Don Bradman's batting technique

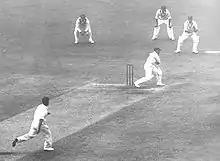
Bradman hooks English left-arm bowler Bill Voce during the 1936–37 series. Note the position of Bradman's left foot in relation to the stumps, an example of how he "used the crease" when batting.

Employing a wide, side-on stance at the crease, Bradman preferred to keep perfectly still as the bowler ran in. Placing the bat between his feet (rather than behind his rear foot) was another unorthodox feature of his game. All these elements combined to give his backswing a "crooked" look, in that the face of the bat pointed at the slips cordon, rather than going straight, as advised in the coaching manuals. This "crookedness" troubled his early critics, but Bradman resisted any major technical changes and it became a moot point after he broke the record for the most runs in a Test series during the 1930 tour of England.